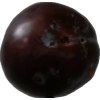
Label: plum